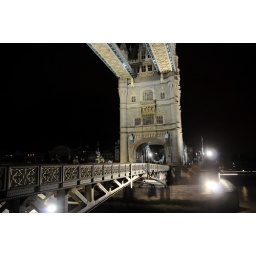
tower bridge by night